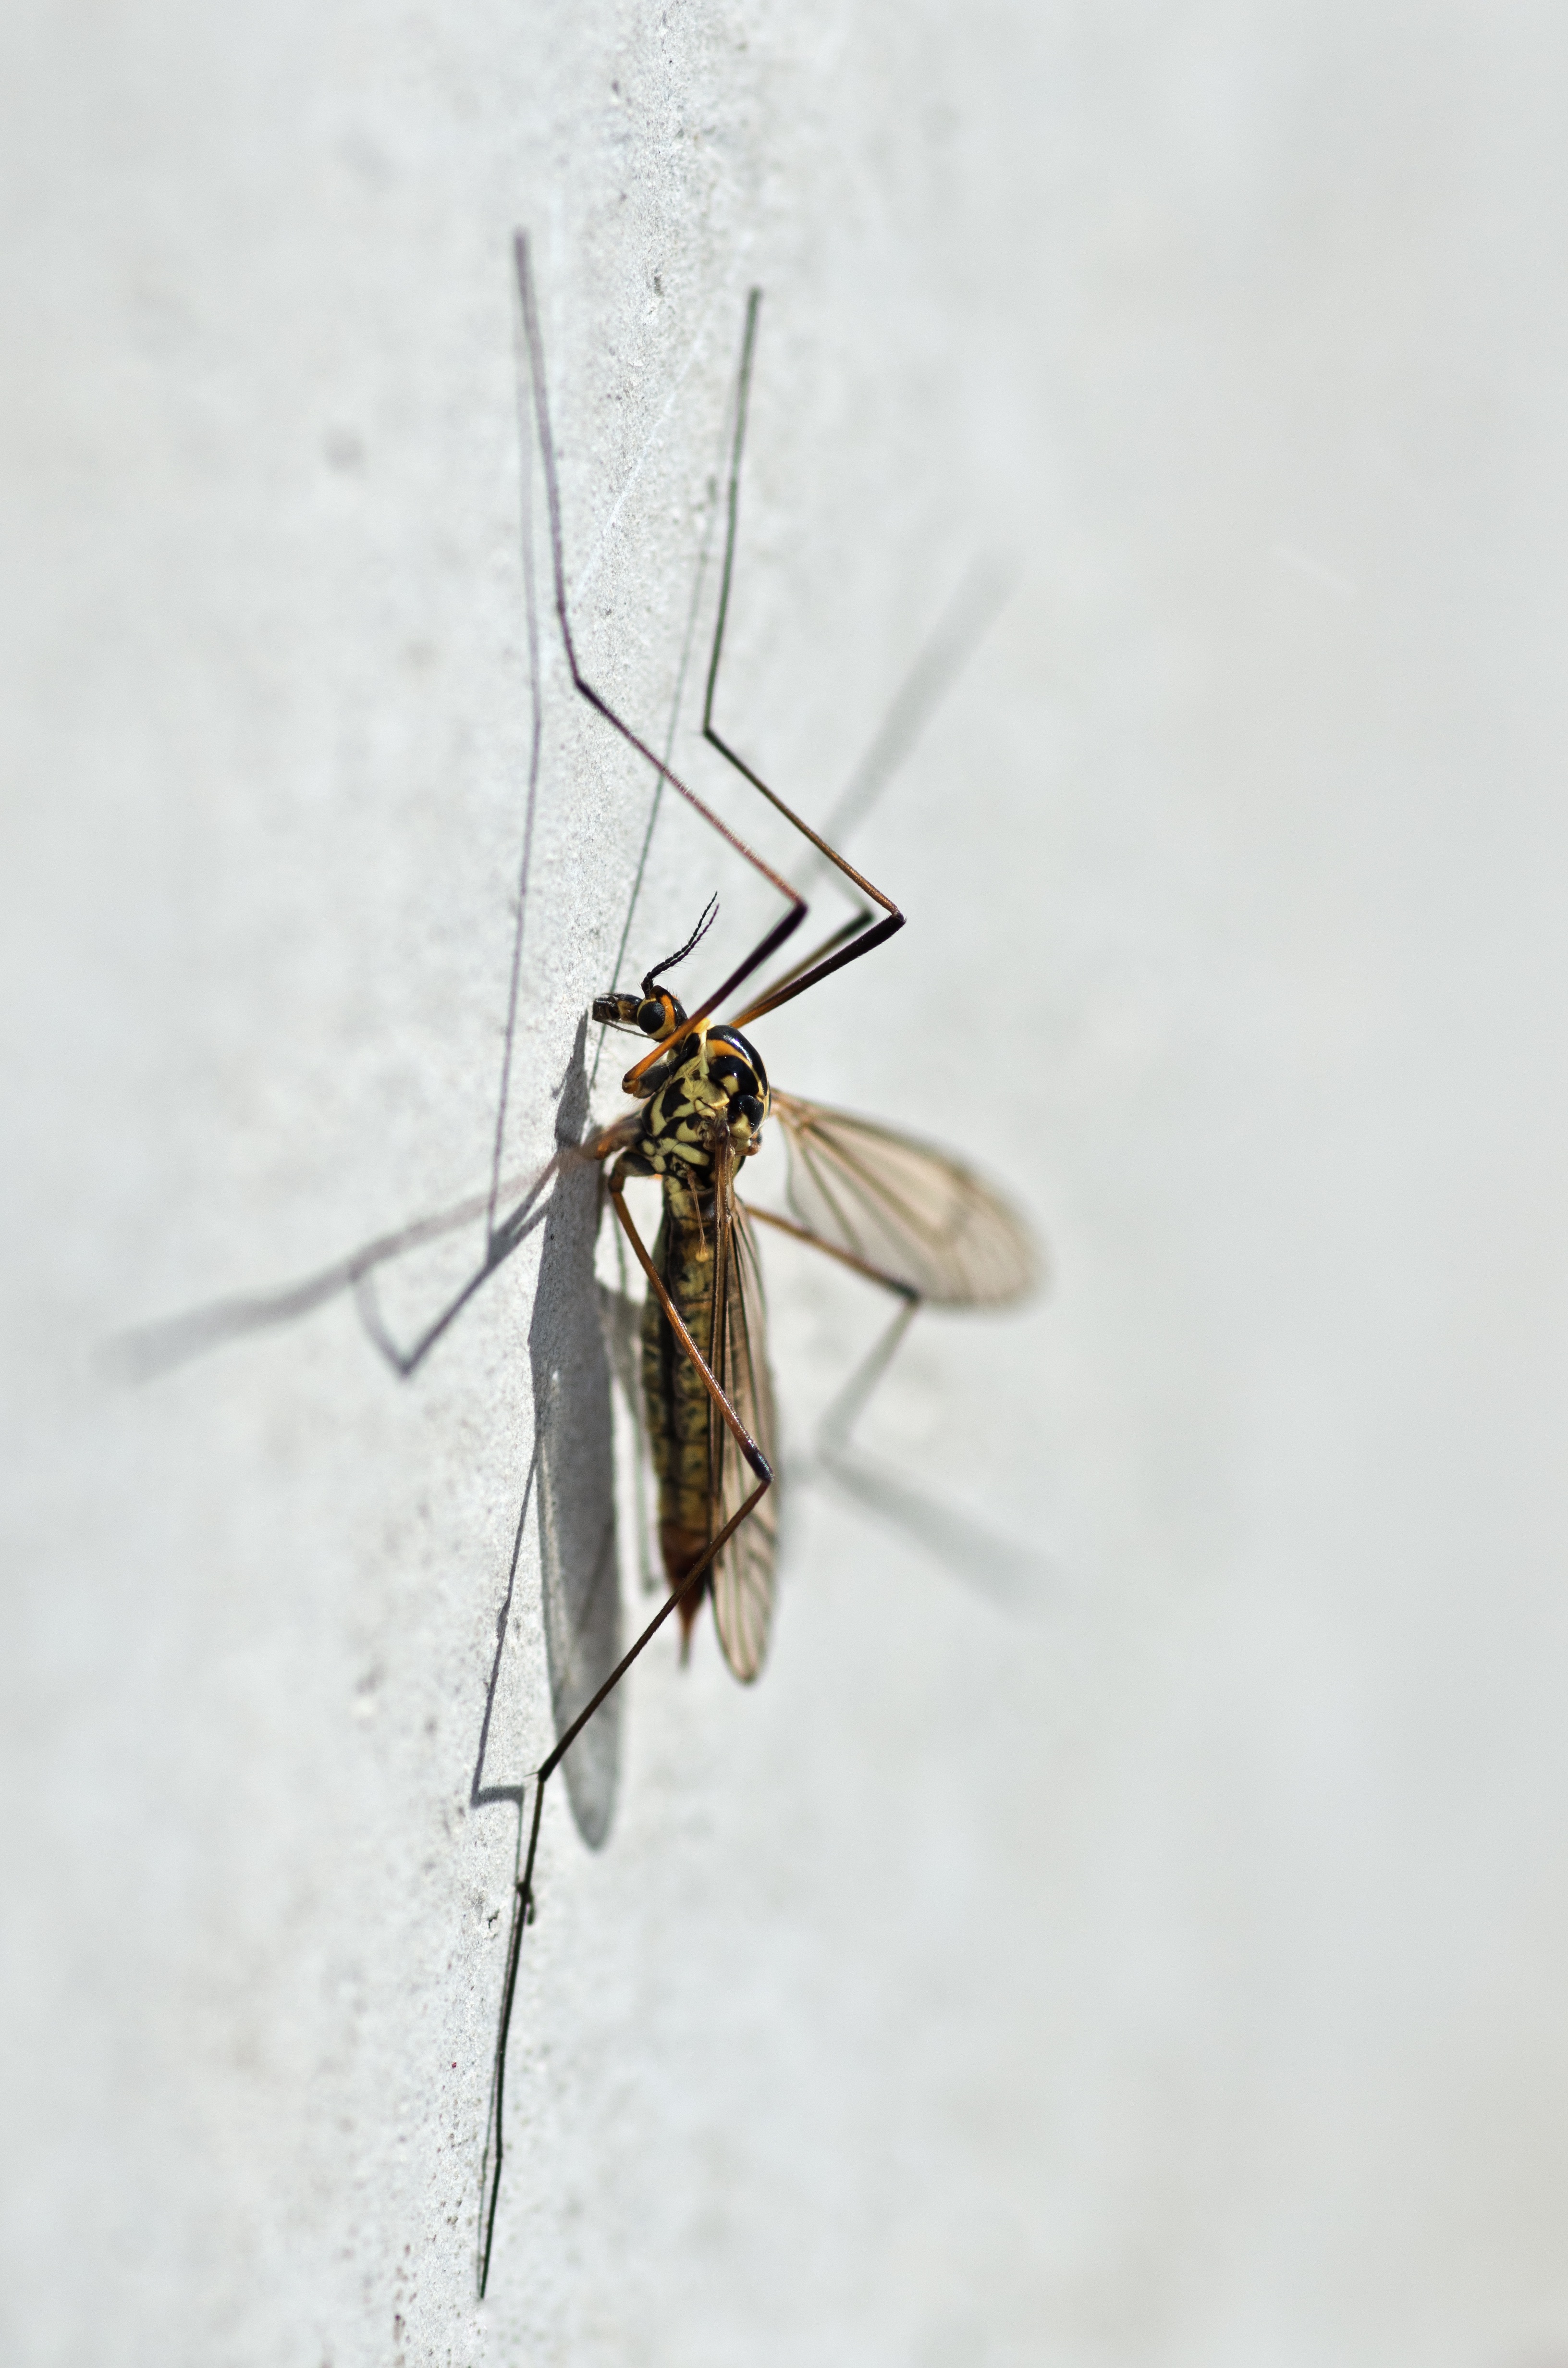
wing, insect, macro, fauna, invertebrate, close up, detail, mosquito, macro photography, arthropod, net winged insects, nephrotoma appendiculata, tiplice